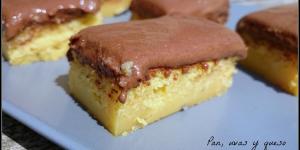
pastelitos de chocolate blanco con mayonesa de chocolate